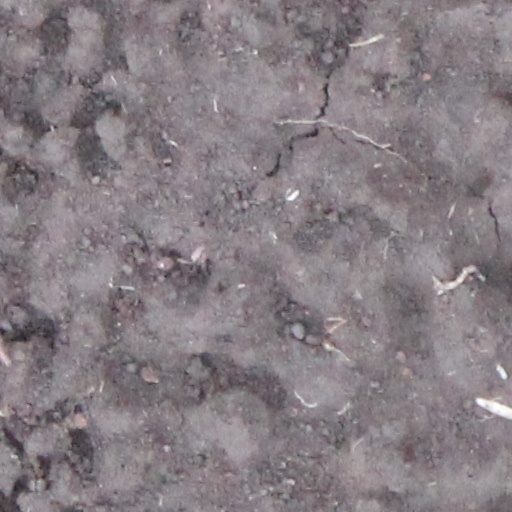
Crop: wheat